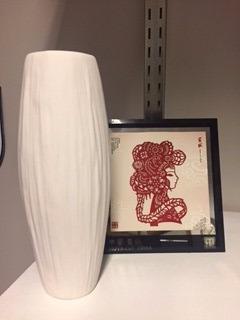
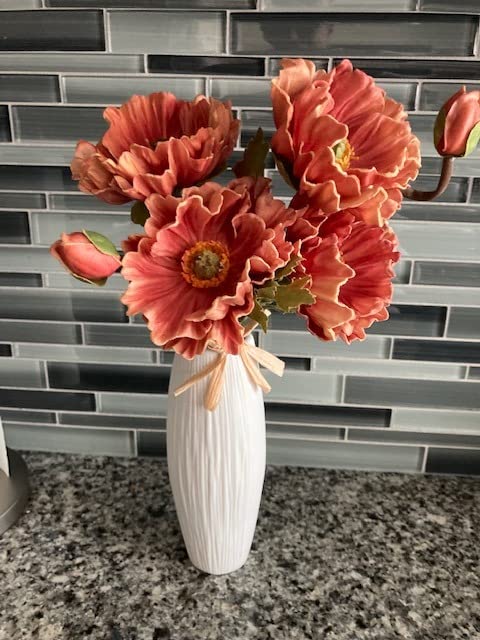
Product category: vase
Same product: yes